Typhoon Mawar

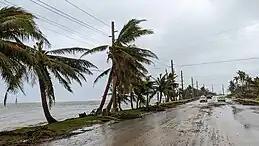

Despite being the strongest storm to strike the island in over 20 years, overall structural damage was relatively limited. However, the typhoon's powerful winds did defoliate and uproot trees, topple billboards, and tear tin roofing from buildings. Floodwaters in Yona were reported to be waist-deep. Guam Memorial Hospital suffered some damage as typhoon shutters gave out, walls collapsed, and windows broke. Torrential rains pouring through damaged areas of the building caused staircases to flood with water. The hospital's kitchen caught fire during the storm, leaving it useless. Four piers operated by Mobil were damaged at the Port of Guam. Along Piti Channel, three barges, two mobile crane barges, and a derelict vessel were grounded. Two tugboats sank during the storm, forcing crew members to abandon ship. A dry dock at Cabras Island sank. The Sumay Cove Marina at Naval Base Guam suffered damage. Navy Rescue 21 Search and Rescue towers were rendered inoperable. Two men were swept out to sea off Guam in separate incidents on May 25. Efforts to locate them would have no results by May 27 and the two men are presumed dead.